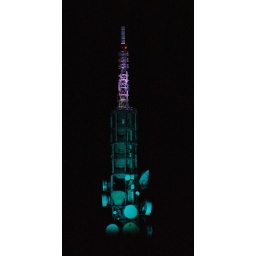
The TV tower in Harstad, north Norway